State Railway of Thailand

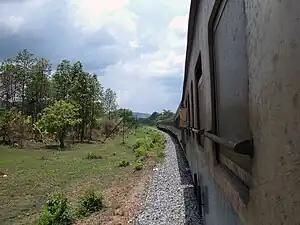
A train on the Northern Line of the State Railway of Thailand en route from Bangkok to Chiang Mai

The Northern Line runs alongside the Northeastern Line until the Ban Phachi Junction. There, it splits from the Northeastern Line and proceeds through Lopburi, Nakhon Sawan, Phichit, Phitsanulok, Denchai, Lampang, Lamphun, before finally reaching Chiang Mai, from Bangkok. There is also a branch off the mainline from Ban Dara Junction to Sawankhalok in Sukhothai Province.